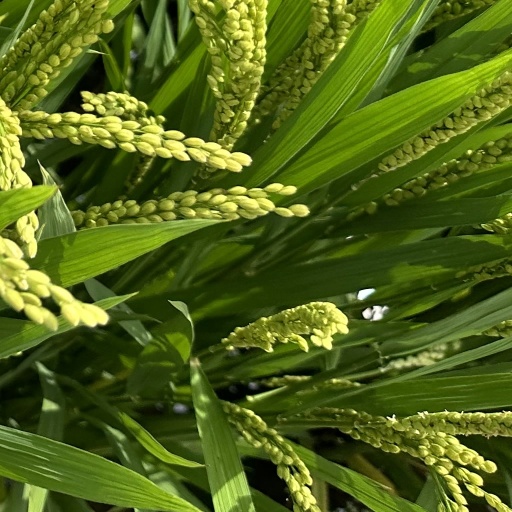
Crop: rice